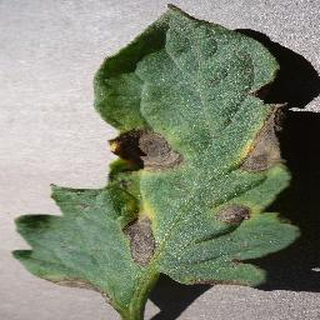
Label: tomato_early_blight